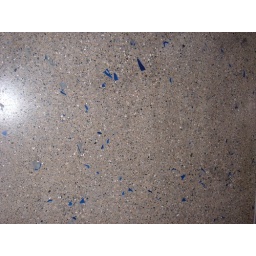
blue glass embedded in concrete